Ringo Starr

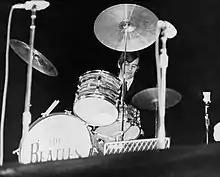
Starr performing with the Beatles in 1964

At the age of six, Starkey developed appendicitis. Following a routine appendectomy he contracted peritonitis, causing him to fall into a coma that lasted days. His recovery spanned twelve months, which he spent away from his family at Liverpool's Myrtle Street children's hospital. Upon his discharge in May 1948, his mother allowed him to stay at home, causing him to miss school. At age eight, he remained illiterate, with a poor grasp of mathematics. His lack of education contributed to a feeling of alienation at school, which resulted in his regularly playing truant at Sefton Park. After several years of twice-weekly tutoring from his surrogate sister and neighbour, Marie Maguire Crawford, Starkey had nearly caught up to his peers academically, but in 1953, he contracted tuberculosis and was admitted to a sanatorium, where he remained for two years. During his stay the medical staff made an effort to stimulate motor activity and relieve boredom by encouraging their patients to join the hospital band, leading to his first exposure to a percussion instrument: a makeshift mallet made from a cotton bobbin that he used to strike the cabinets next to his bed. Soon afterwards, he grew increasingly interested in drumming, receiving a copy of the Alyn Ainsworth song "Bedtime for Drums" as a convalescence gift from Crawford. Starkey commented: "I was in the hospital band ... That's where I really started playing. I never wanted anything else from there on ... My grandparents gave me a mandolin and a banjo, but I didn't want them. My grandfather gave me a harmonica ... we had a piano – nothing. Only the drums."